Lotus Exige

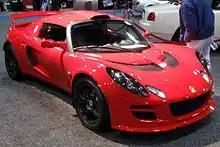
Lotus Exige S

In February 2006, Lotus announced the Exige S model which used a supercharged Toyota 2ZZ-GE engine rated at . The S was also made available in North American markets as a 2007 model.